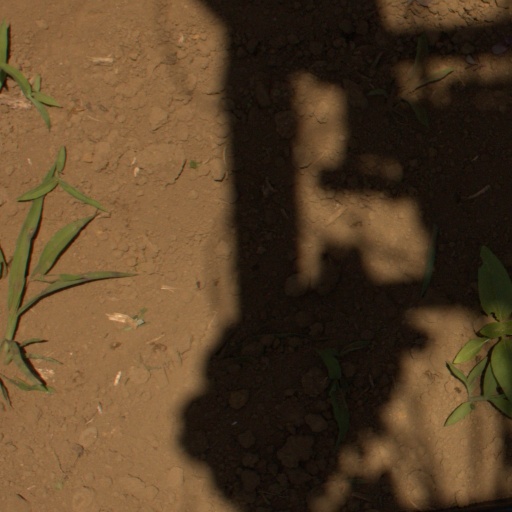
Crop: Jerusalem artichoke